Iru Power Plant

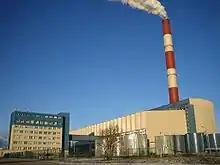
Iru Power Plant (close view)

The power plant has three power units with capacities of 80 MWe, 110 MWe and 17 MWe. The primary fuel of the units 1 and 2 is natural gas and reserve fuel is fuel oil, unit 3 mixed municipal waste. Total installed capacity is of electricity, 661.5 MWth of hot water and 162 of MWth steam. In co-generation mode the heating capacity is 398 MWt. It supplies heat to Maardu, and the Lasnamäe and central districts of Tallinn.